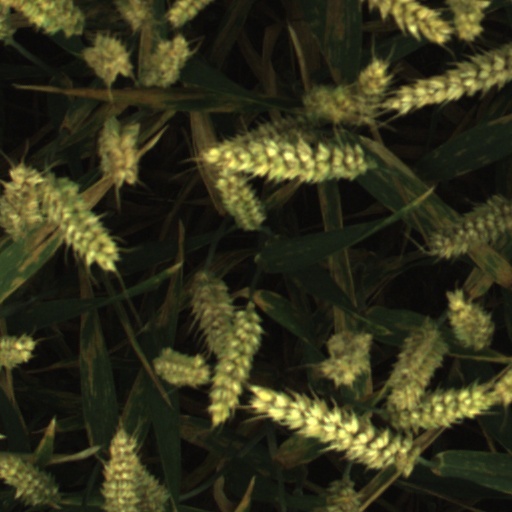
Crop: wheat